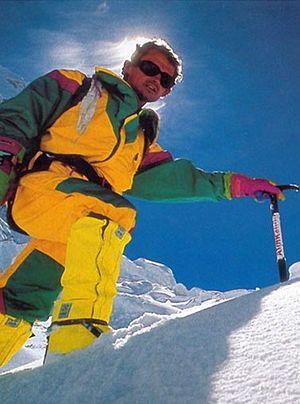
Photo Pascal Tournaire
La liste de grimpeurs et d'alpinistes est la liste des personnes notables pour leurs activités d'alpinisme, d'escalade.